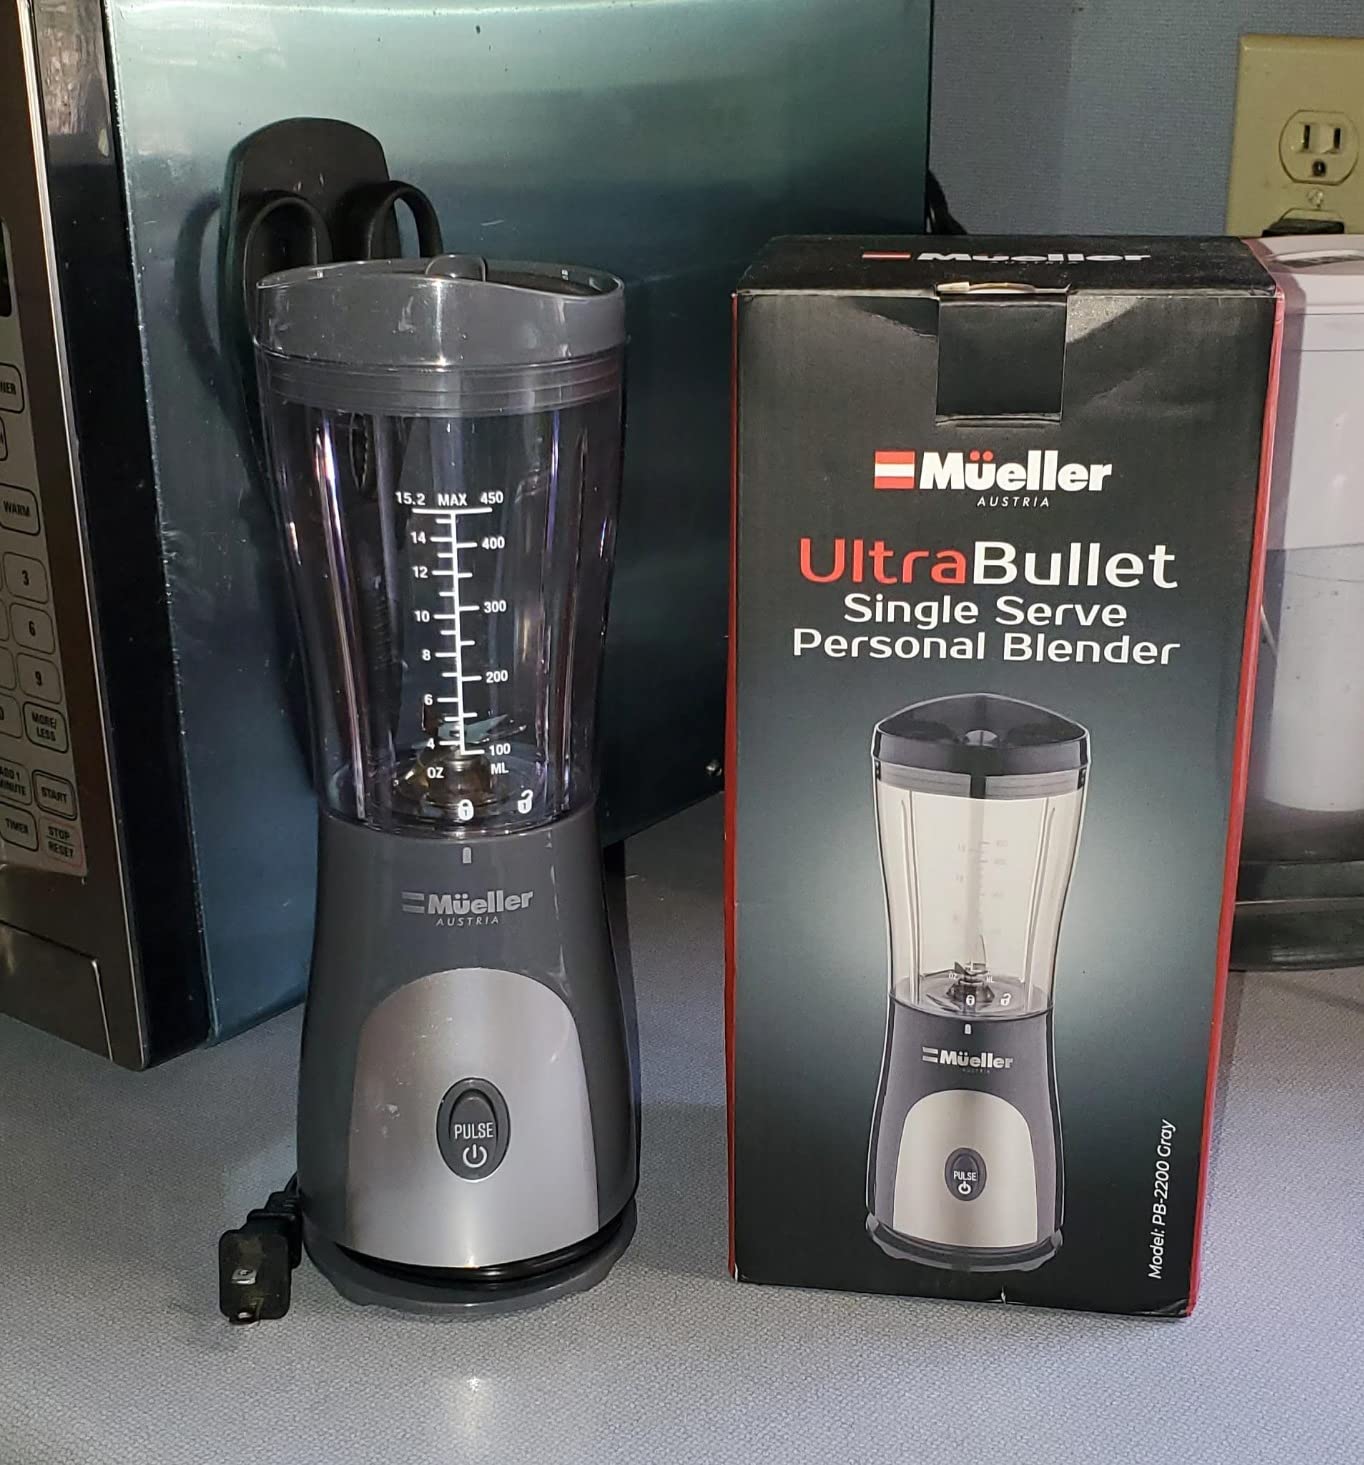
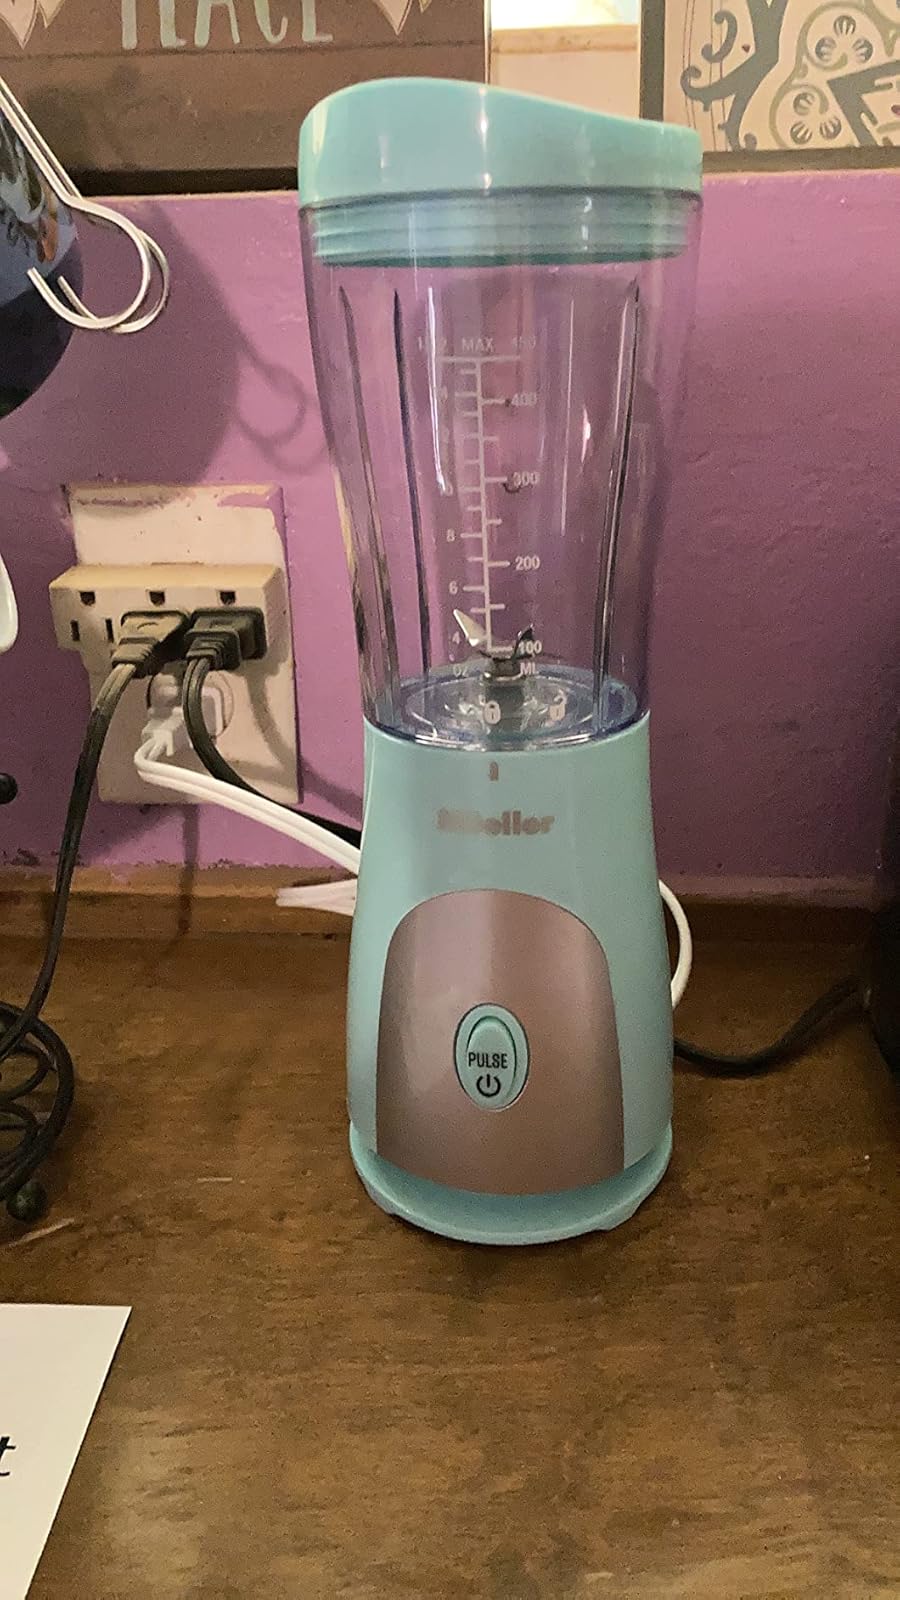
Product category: items_blender
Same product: no